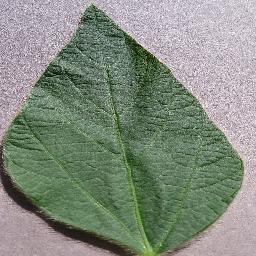
Label: Soybean___healthy